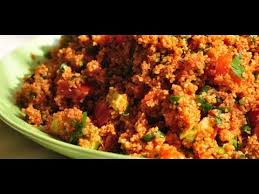
Yemek: kisir